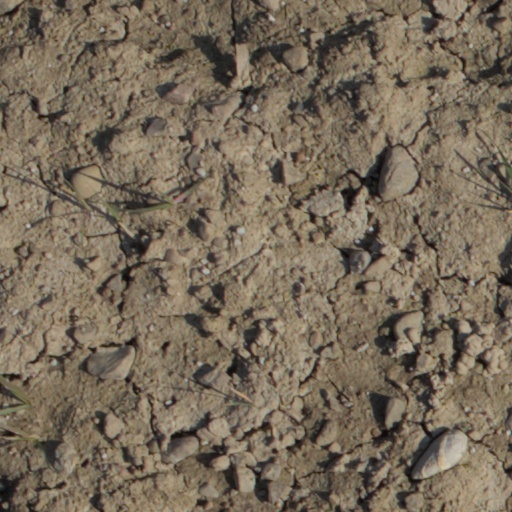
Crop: wheat